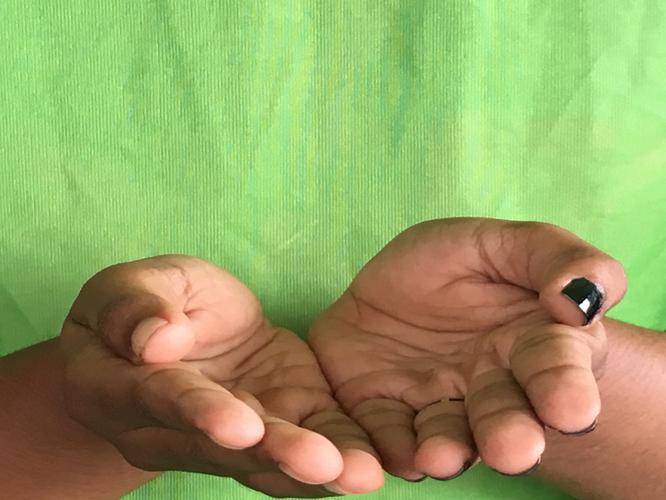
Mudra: Pushpaputa
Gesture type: double_hand